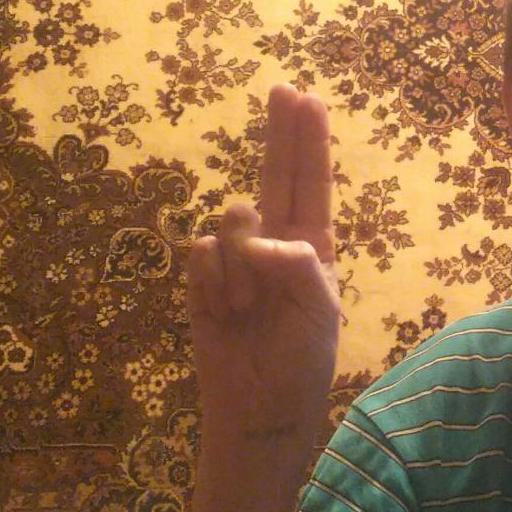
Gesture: two_up